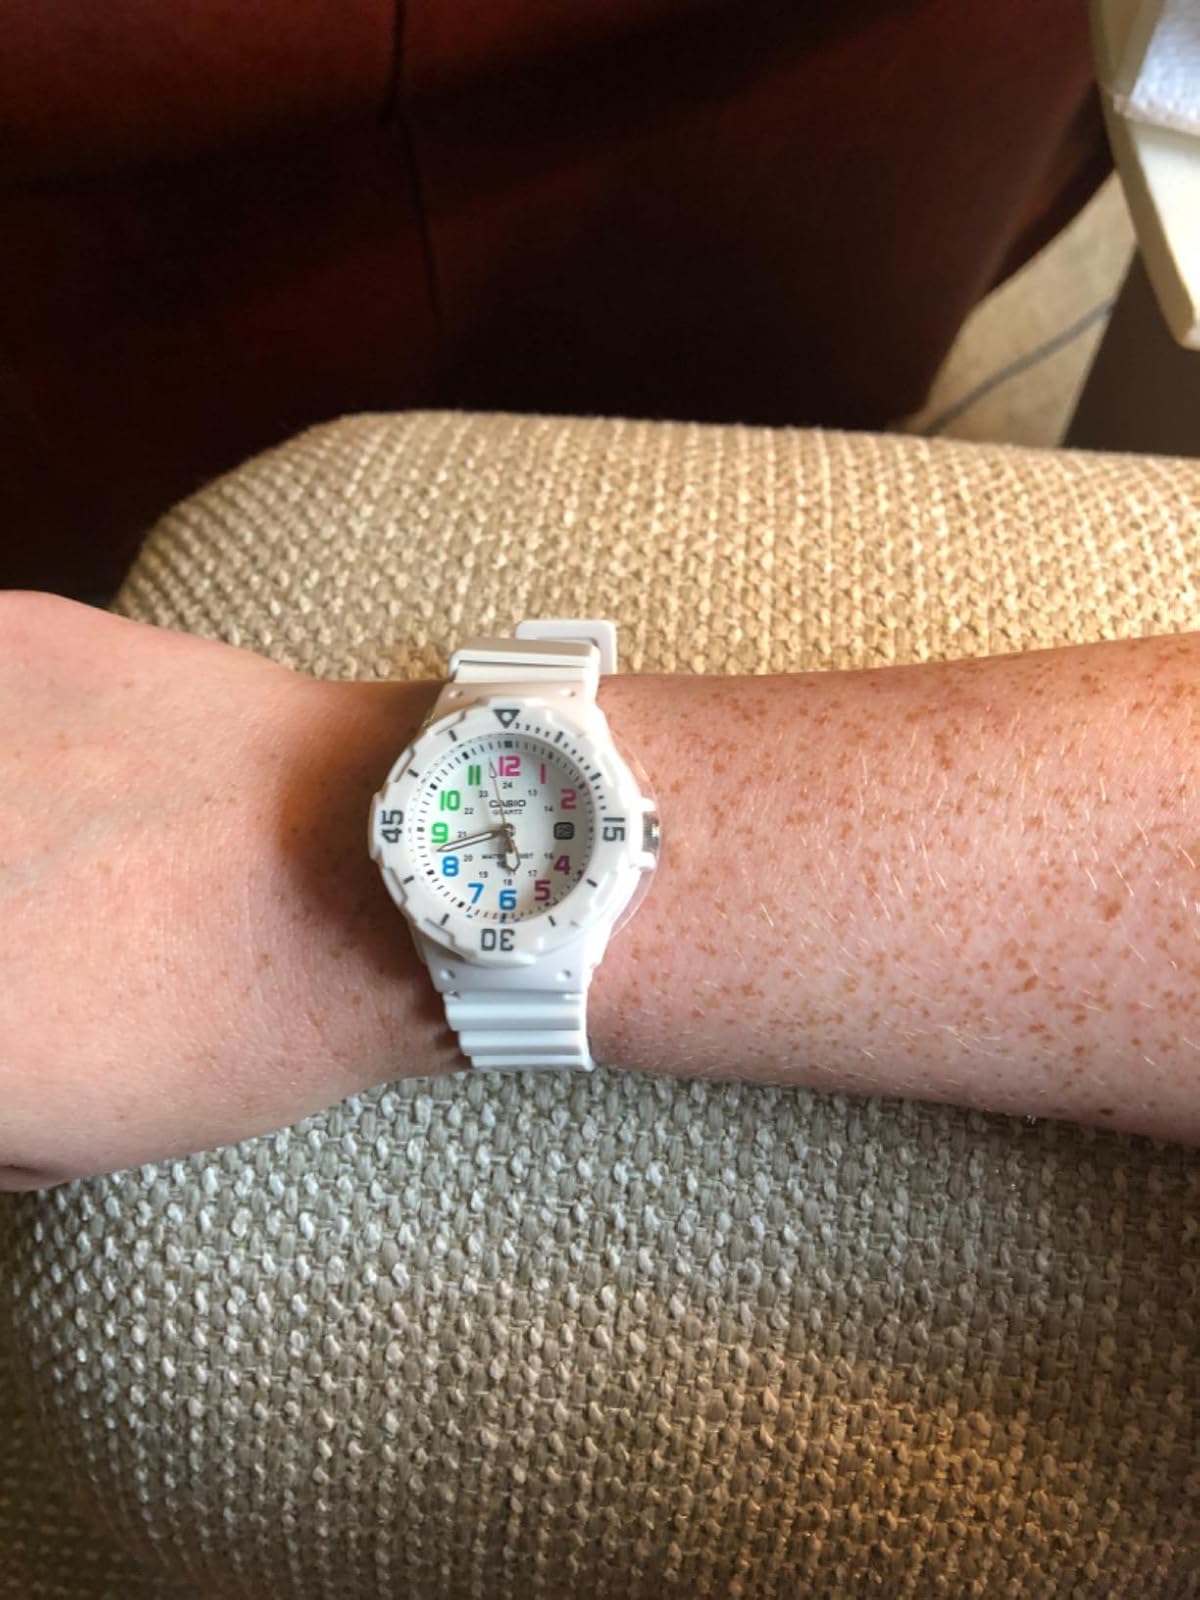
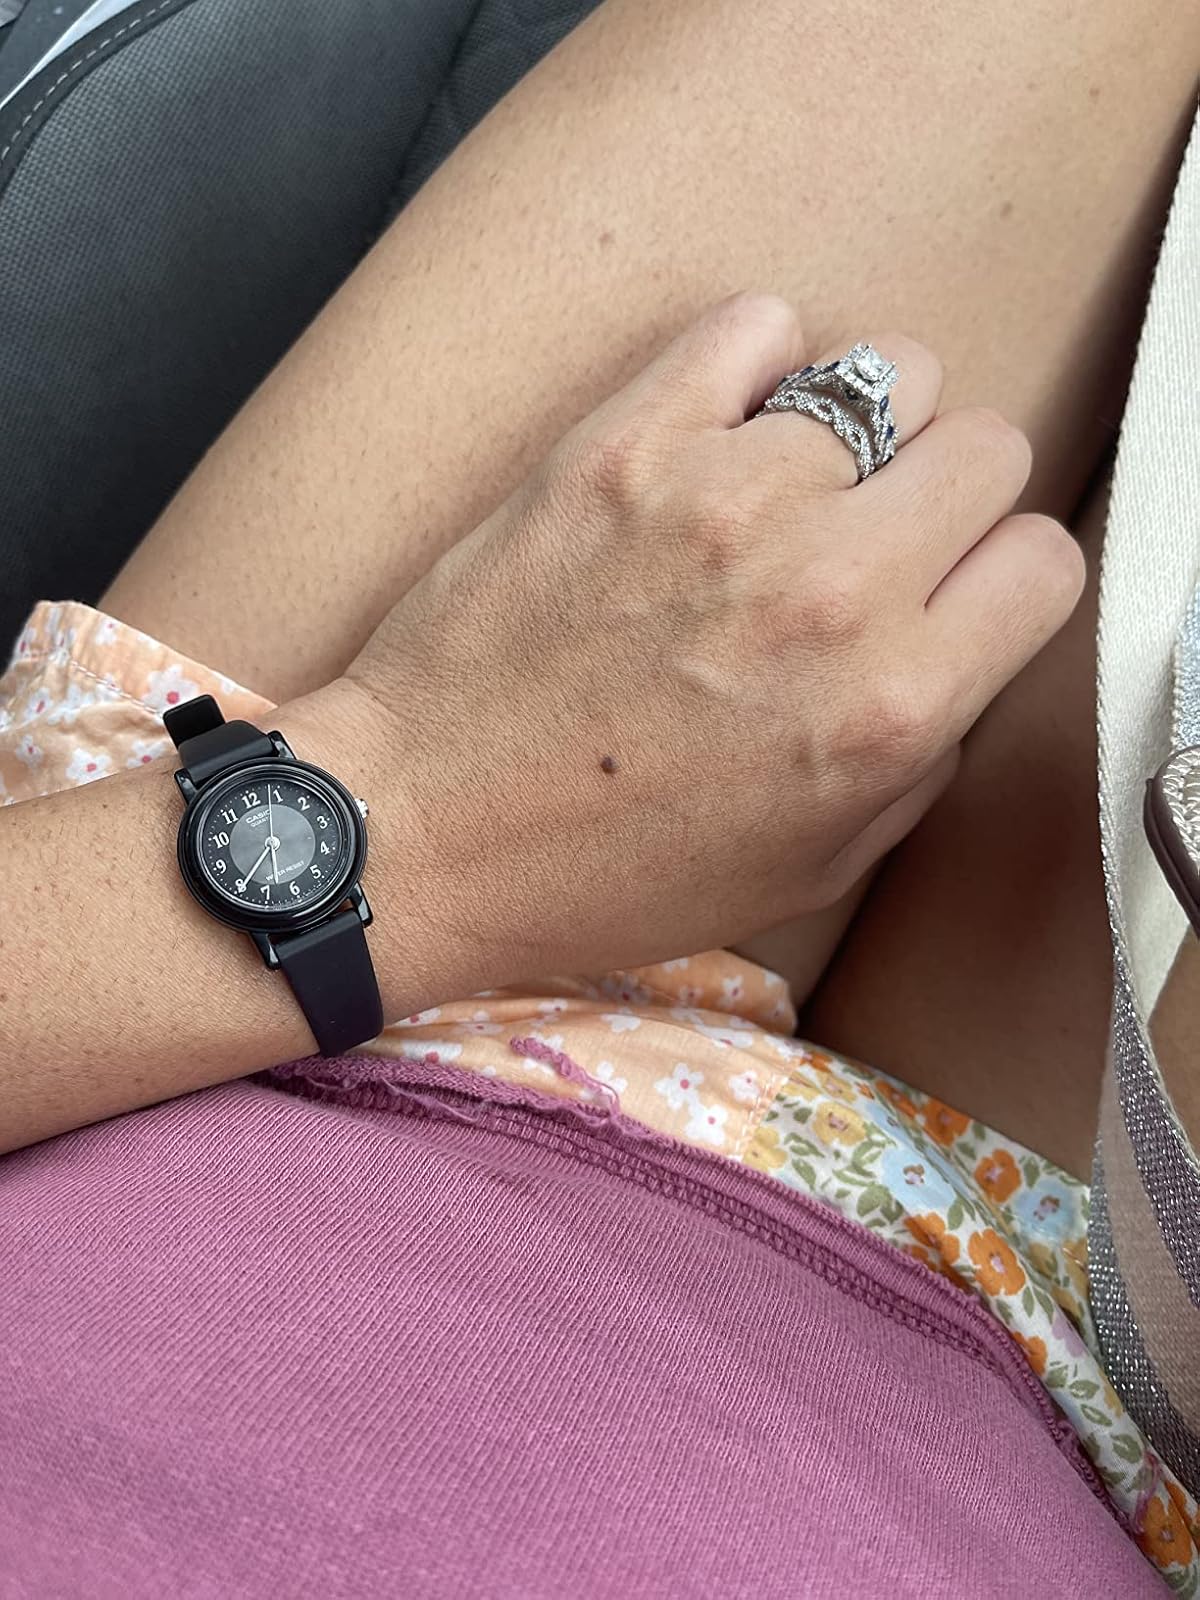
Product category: accessories_watch
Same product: no